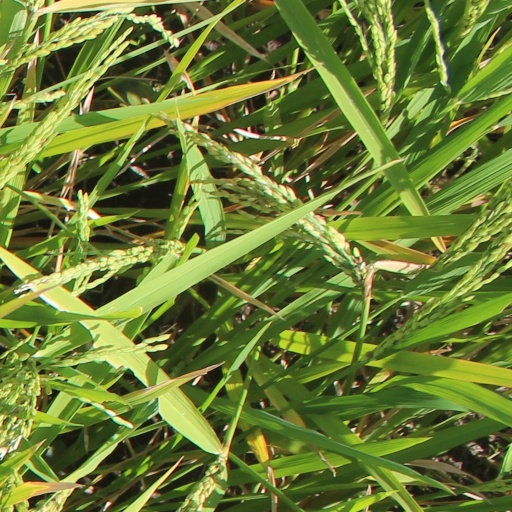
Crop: rice